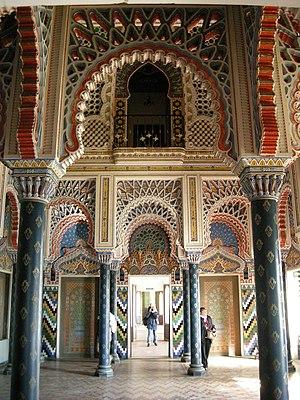
Le château de Sammezzano, entouré d'un grand parc, est situé dans le hameau de Leccio, dans la commune de Reggello. Acquis par Palmerston Hotels & Resorts, la réhabilitation doit débuter en 2014.
L'orientalisme est un mouvement littéraire et artistique né en Europe occidentale au XVIIIᵉ siècle. Par son ampleur et sa vogue, tout au long du XIXᵉ siècle, il marque l'intérêt et la curiosité des artistes et des écrivains pour les pays du couchant ou du Levant. L'orientalisme naît dans la fascination de l'Empire ottoman et suit sa lente désagrégation après la guerre d'indépendance grecque des années 1820 et la progression des colonisations européennes. Cette tendance exotique s'associe avec tous les courants artistiques du XIXᵉ siècle, académique, romantique, réaliste ou même impressionniste. Elle est présente en architecture, en musique, en peinture, en littérature, en poésie… Esthétique pittoresque, confondant les styles, les civilisations et les époques, l'orientalisme a créé de nombreux clichés et poncifs que l'on retrouve aujourd'hui encore en littérature ou au cinéma.